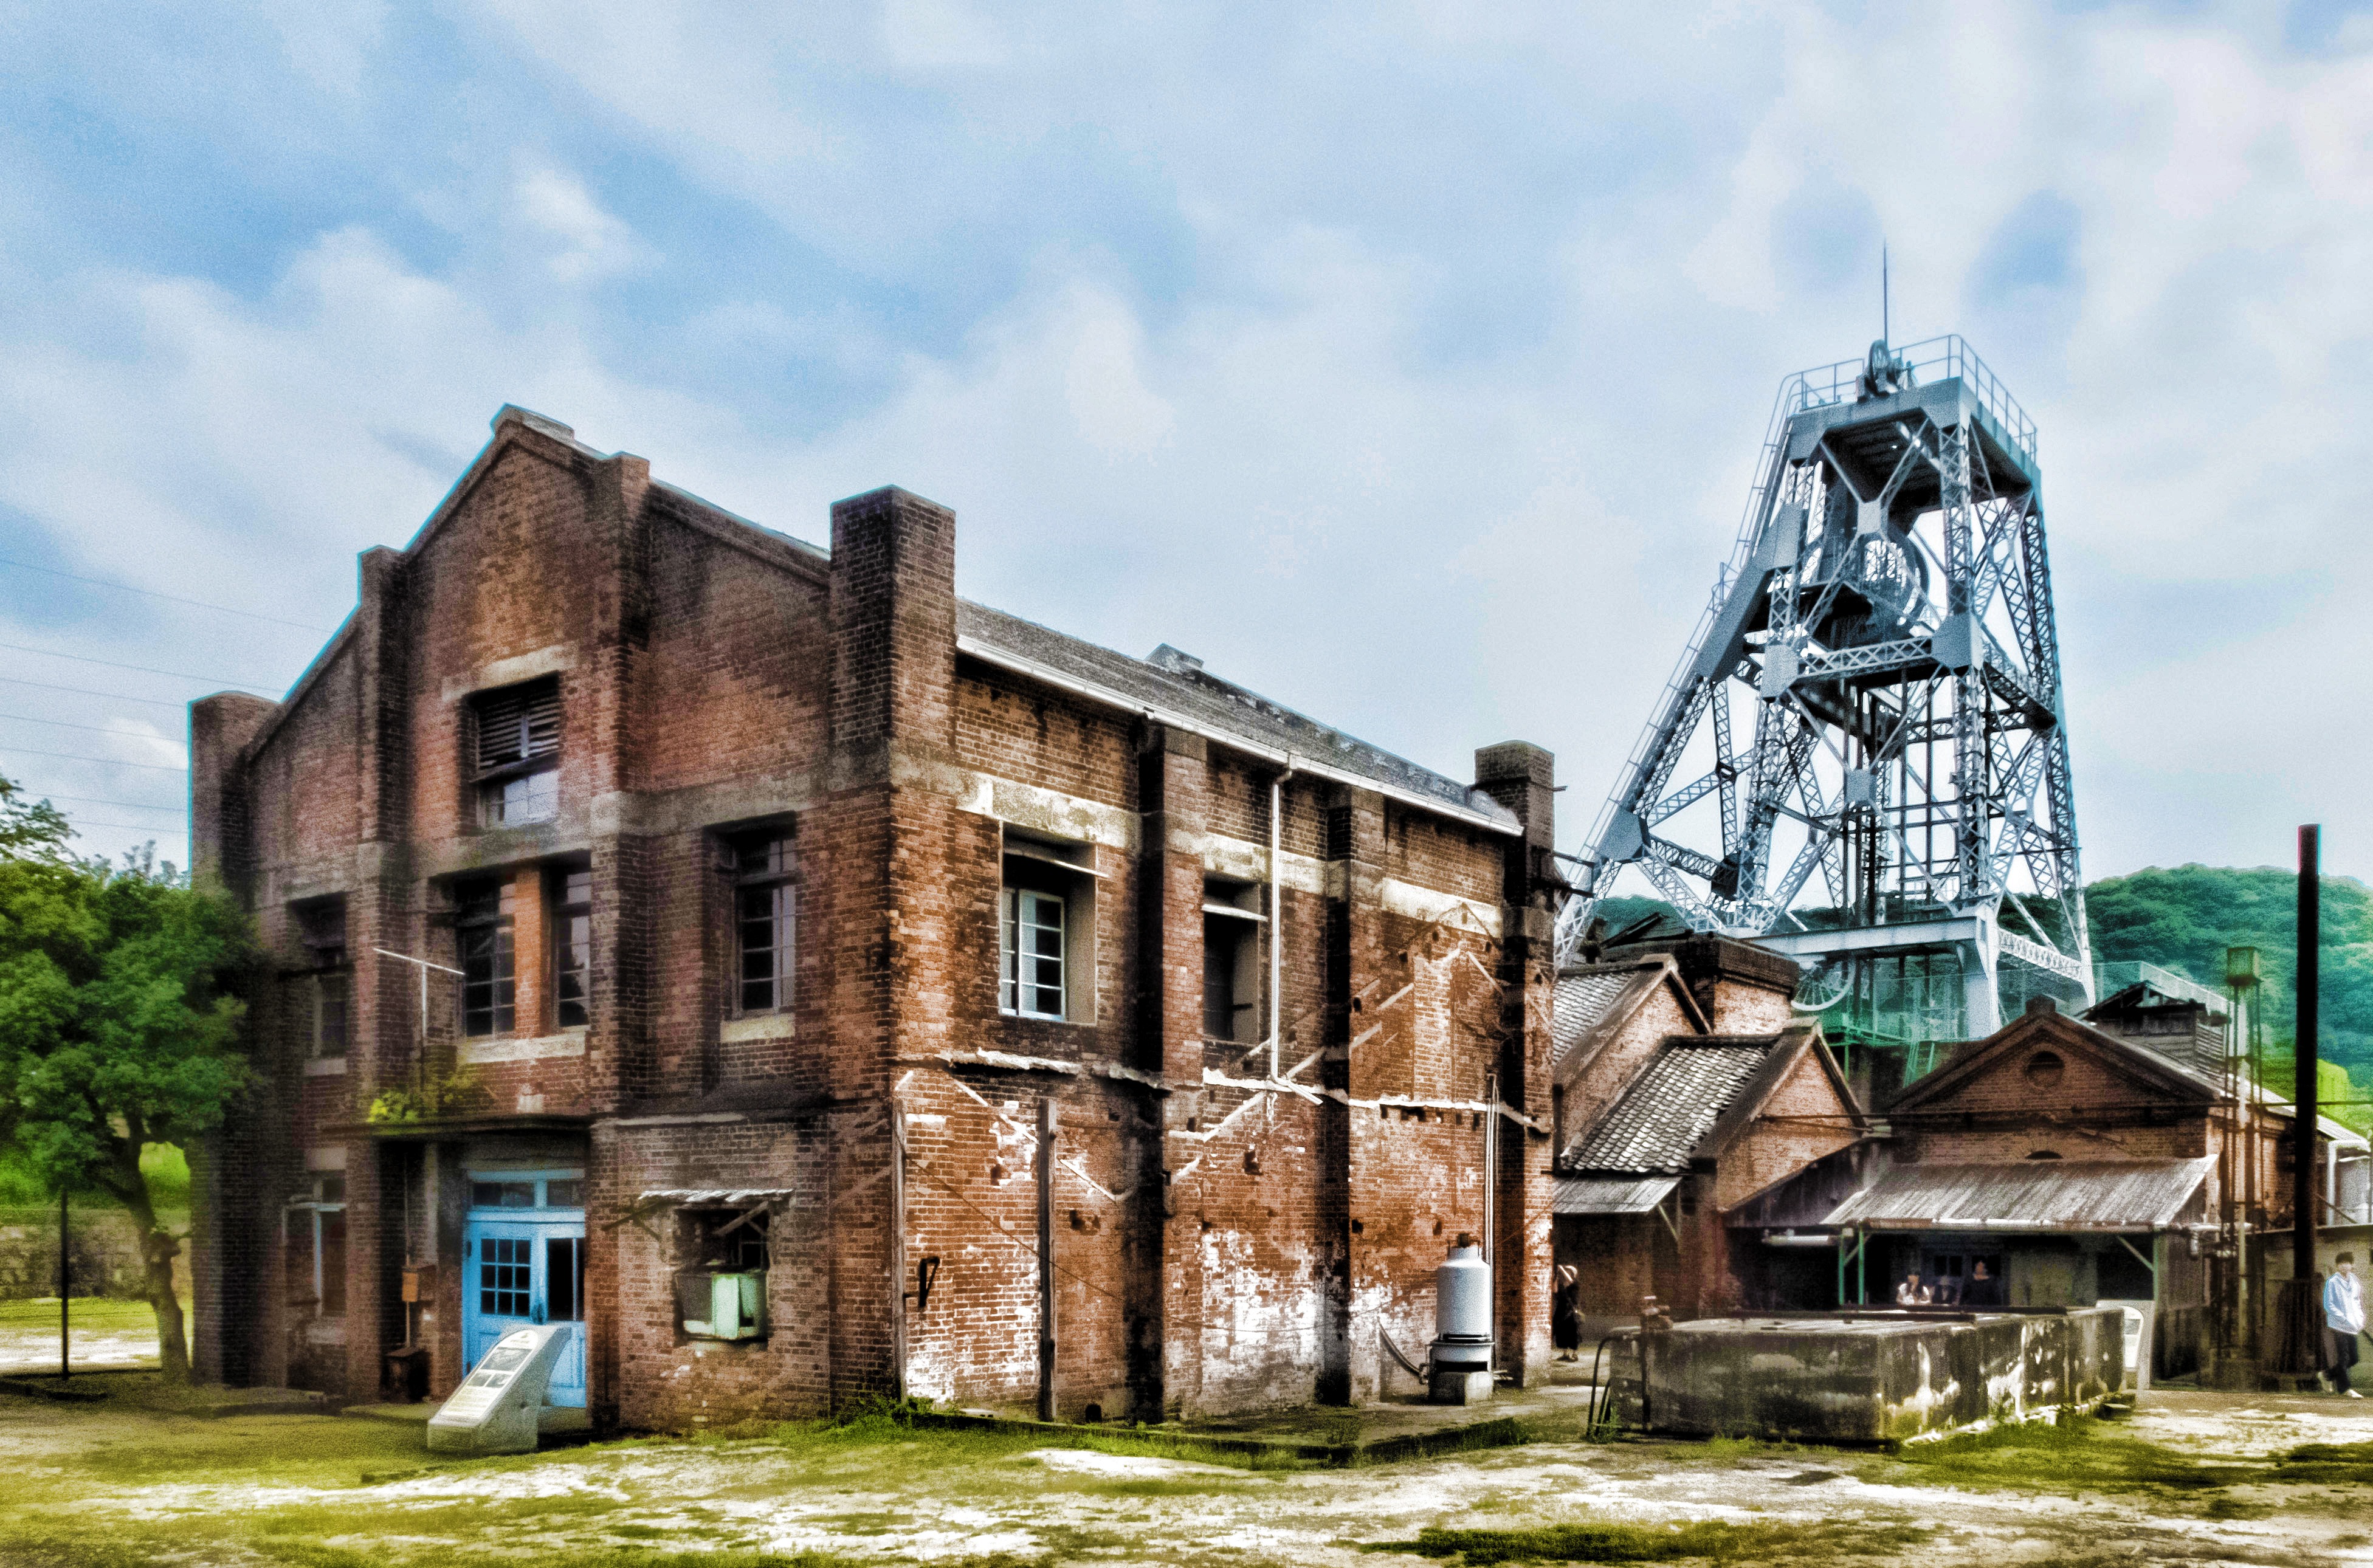
architecture, house, town, building, home, village, suburb, landmark, facade, japan, brick, kumamoto, ruins, estate, neighbourhood, rural area, urban area, residential area, human settlement, manda wells